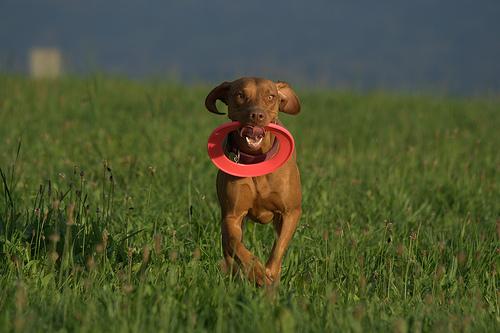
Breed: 210-n000048-vizsla